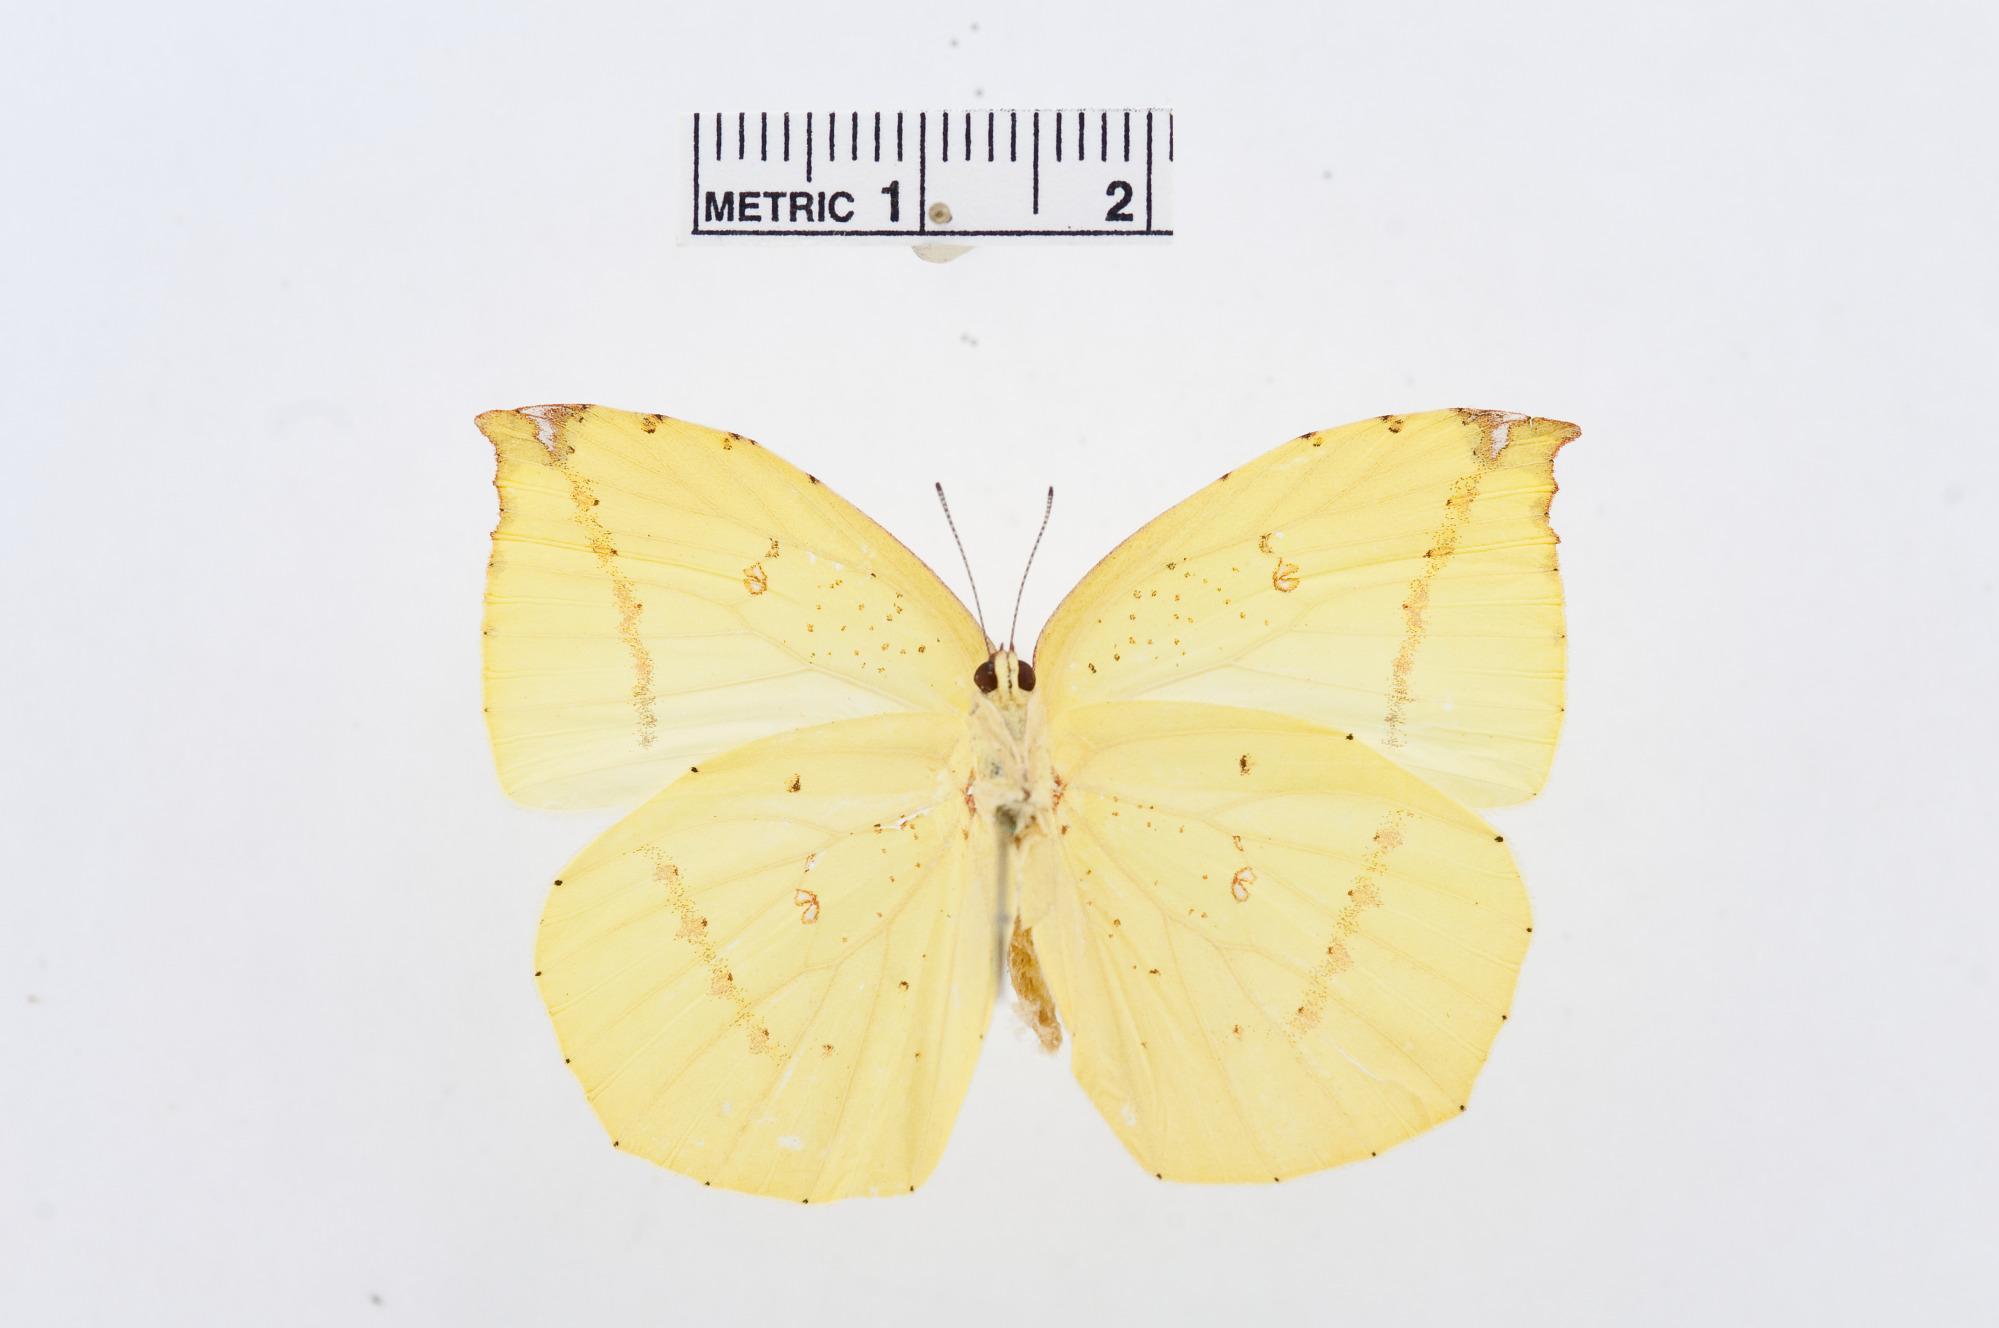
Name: Dercas lycorias
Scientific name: Dercas lycorias
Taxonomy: Animalia, Arthropoda, Hexapoda, Insecta, Lepidoptera, Pieridae, Coliadinae